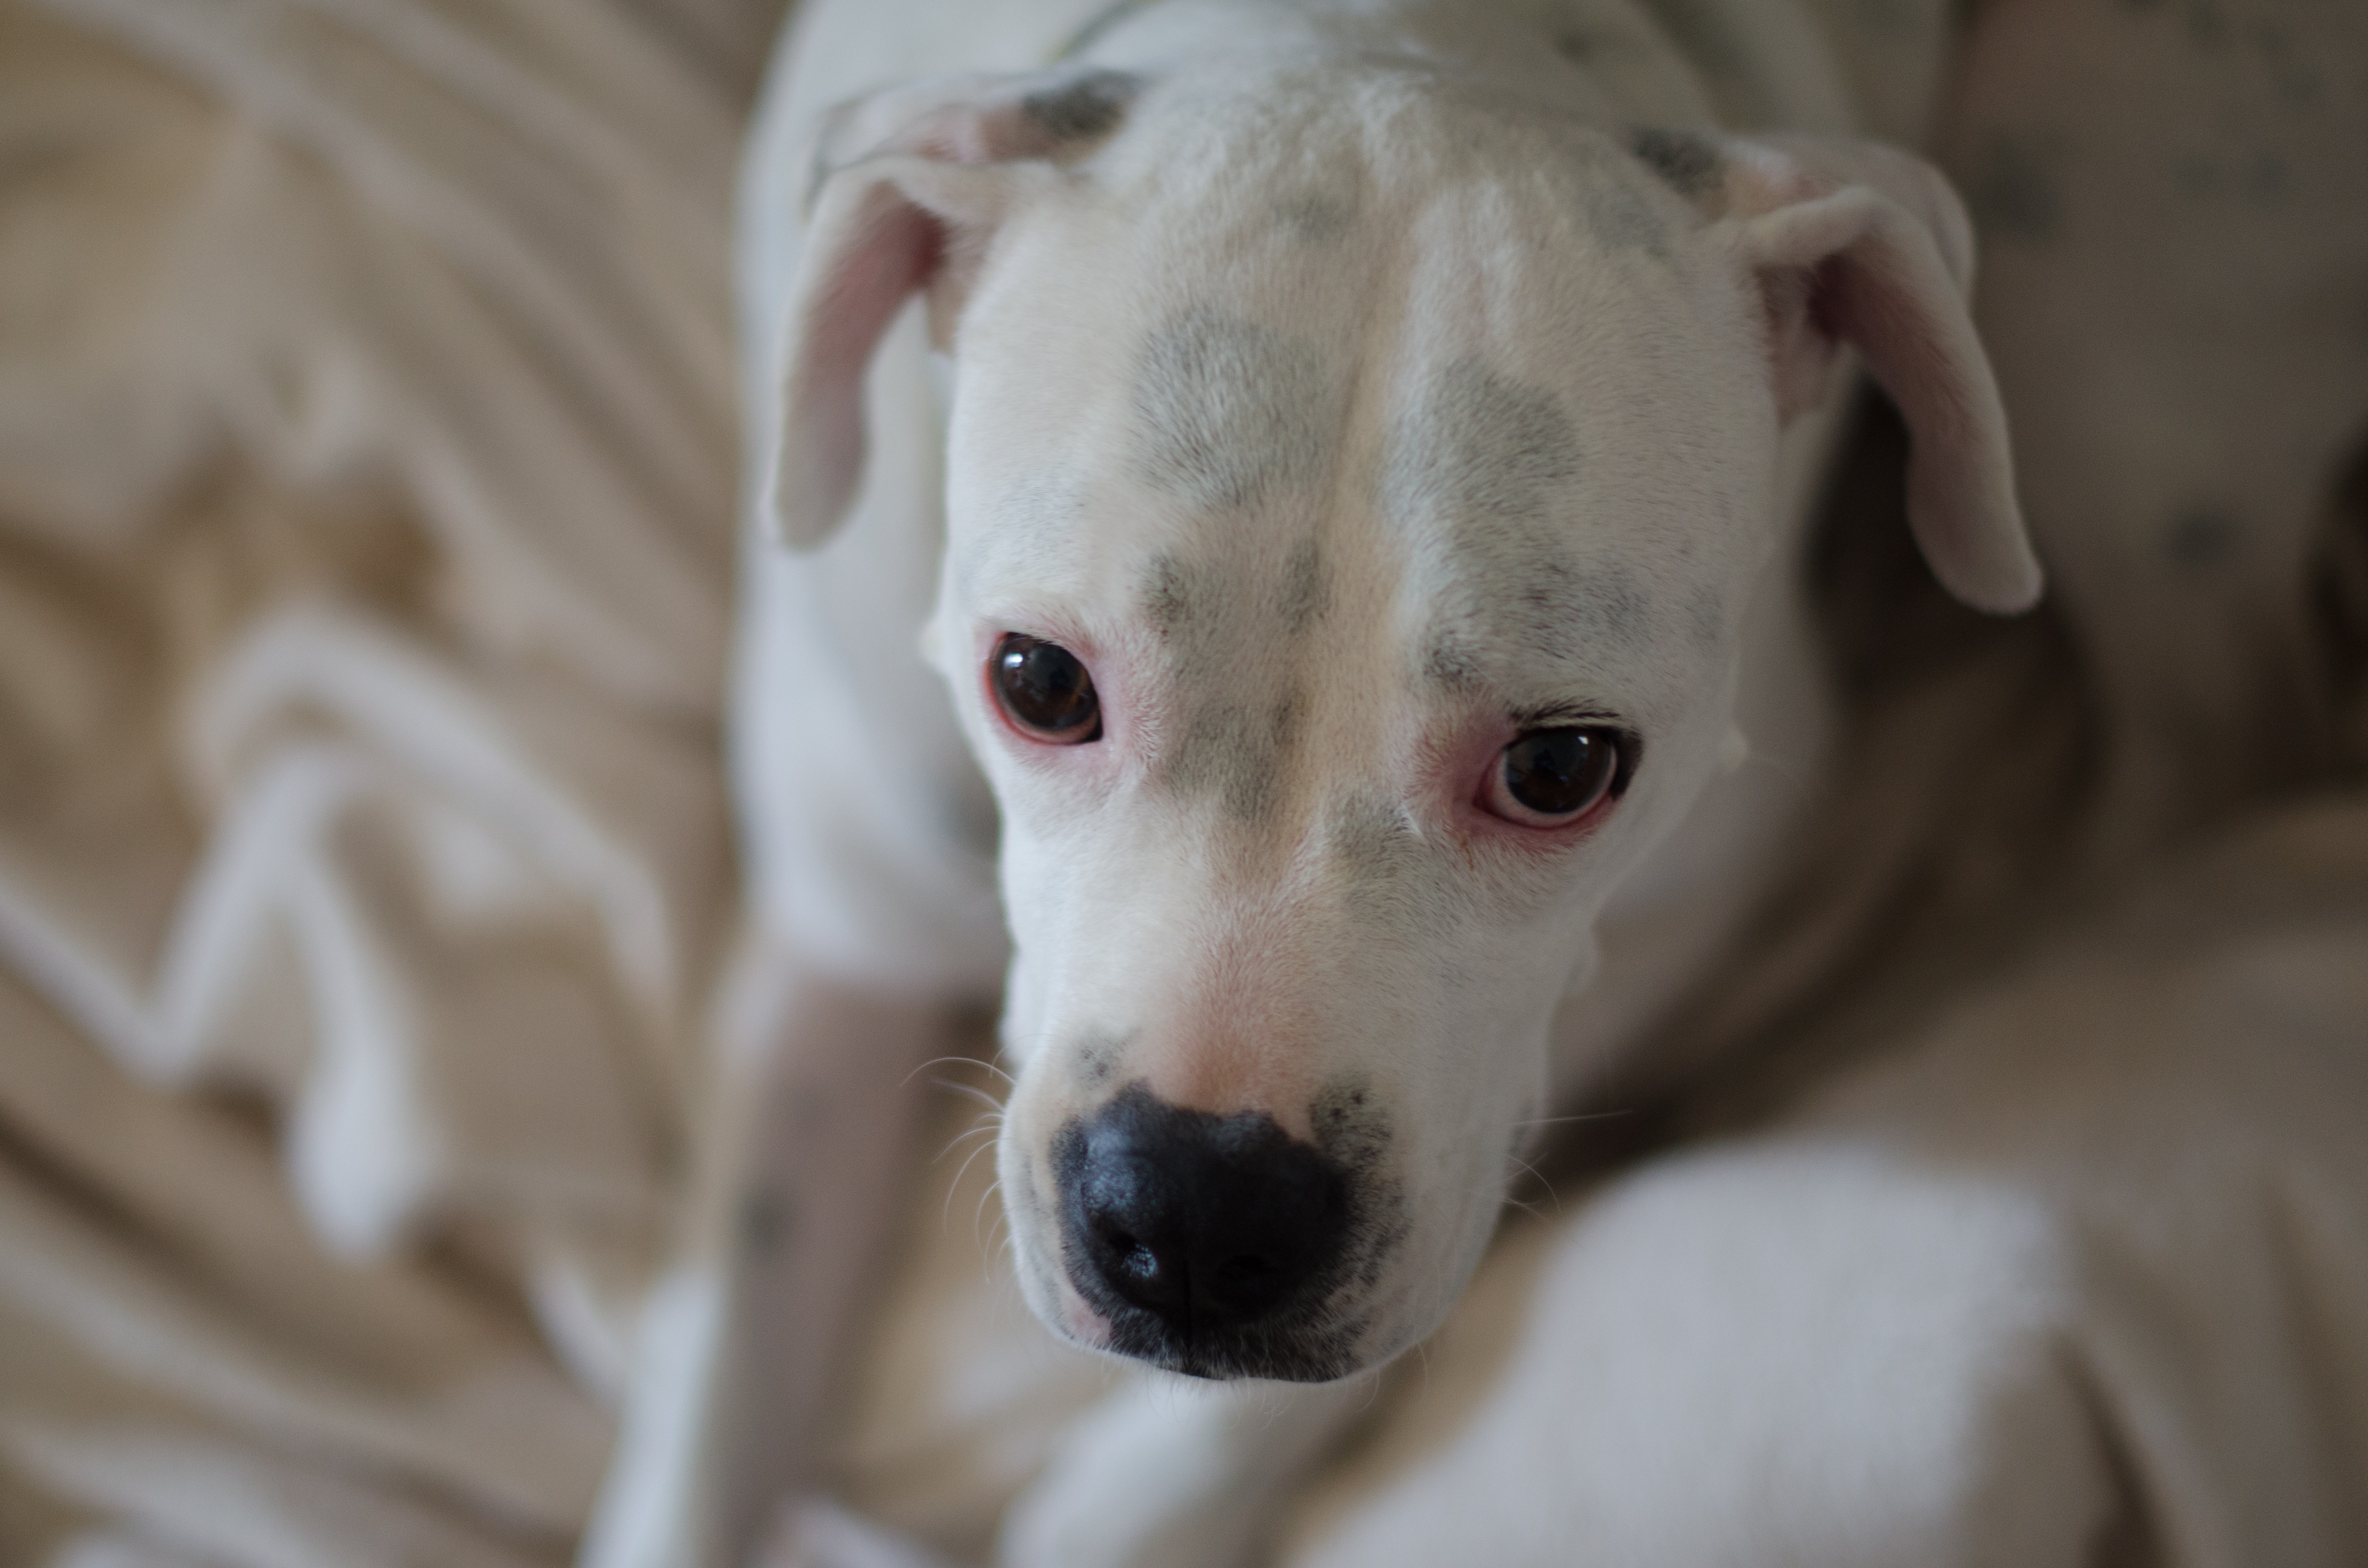
white, puppy, dog, animal, cute, canine, pet, mammal, boxer, close up, vertebrate, doggy, dog like mammal